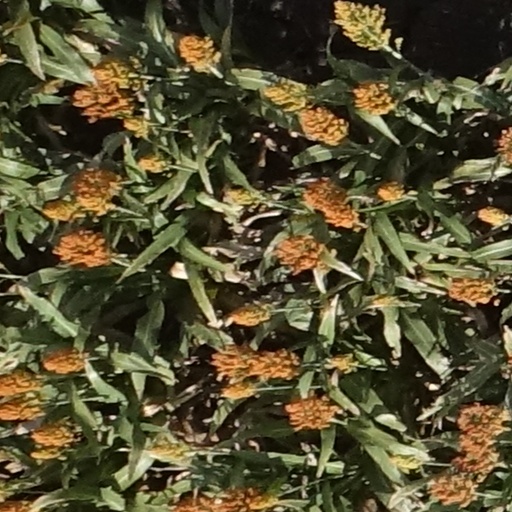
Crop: sorghum